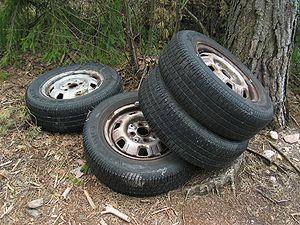
Un pneu, apocope de bandage pneumatique, par opposition au bandage plein, est un solide souple de forme torique formé de gomme et autres matériaux textiles et / ou métalliques. Il est conçu pour être monté sur la jante d'une roue et gonflé avec un gaz sous pression, habituellement de l'air ou de l'azote. Il assure le contact de la roue avec le sol, procurant une certaine adhérence, un amortissement des chocs et des vibrations facilitant ainsi le déplacement des véhicules terrestres et autres véhicules en configuration terrestre.